St Tudy

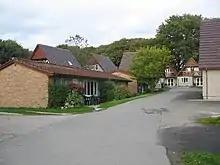
Hengar

There was formerly a manor house at Tinten and the chapel may still be recognised. It has been reused as a barn and has a 15th-century window. Other small former manor houses in the parish are Hengar, which was destroyed by a fire in 1904 (in 1906 it was rebuilt in Elizabethan style); Lamellen, Tremeer and Wetherham Lamellen has a garden with some very large rhododendrons and cryptomerias. Between 1941 and 1962 the garden became very overgrown but after 1962 a programme of reclamation began. The garden is full of plants such as "Stewartia pseudocamellia", "Magnolia campbellii" and "Rhododendron malayanum".